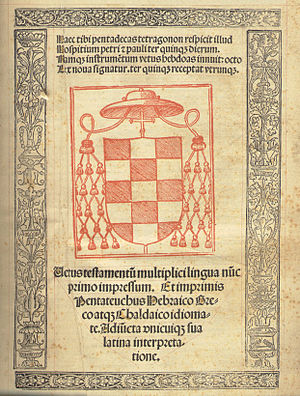
Complutenserpolyglotten
Første side af